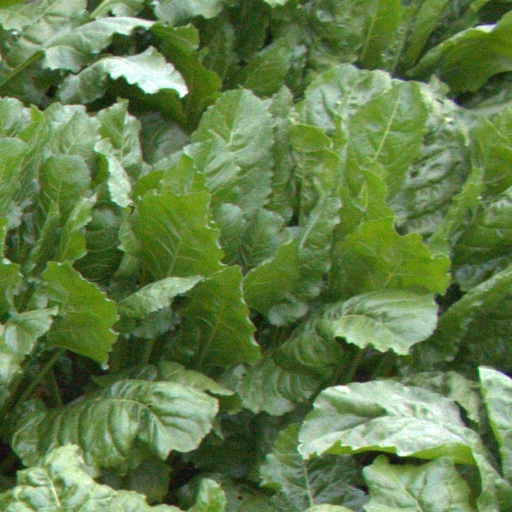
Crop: sugar beet